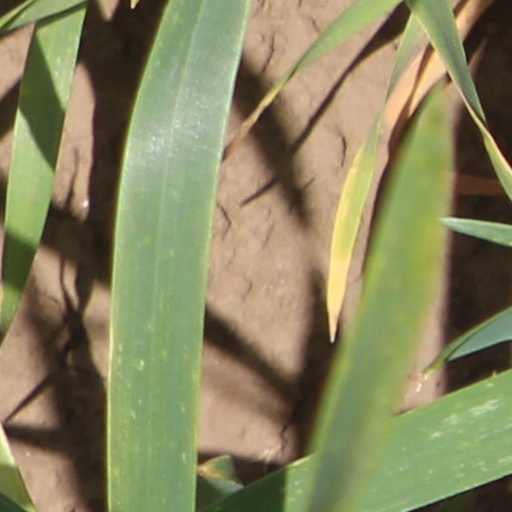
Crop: wheat